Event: Nepal Earthquake
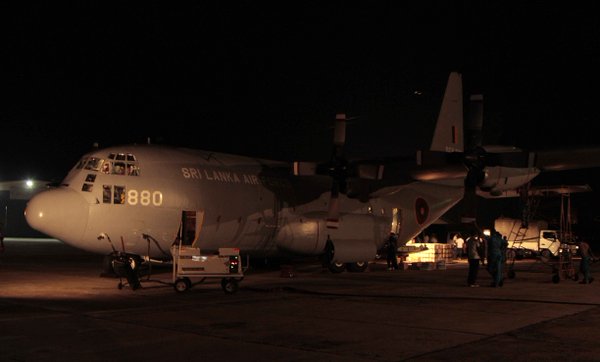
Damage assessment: no_damage